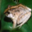
Label: frog